Pastorela

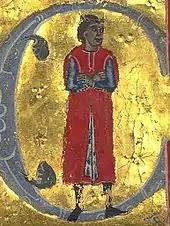
Marcabru

The pastorela ("little/young shepherdess") was an Occitan lyric genre used by the troubadours. It gave rise to the Old French "pastourelle". The central topic was always the meeting of a knight with a shepherdess, which could lead to any of a number of possible conclusions. They were usually humorous pieces. The genre was allegedly invented by Cercamon, whose examples do not survive, and was most famously taken up by his (alleged) pupil Marcabru.